Mars Observer

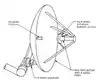
Proposed X/Ka band antenna (1986)

"Mars Observer" was launched on September 25, 1992, at 17:05:01 UTC by the National Aeronautics and Space Administration from Space Launch Complex 40 at the Cape Canaveral Air Force Station in Florida, aboard a Commercial Titan III CT-4 launch vehicle. The complete burn sequence lasted for 34 minutes after a solid-fuel Transfer Orbit Stage placed the spacecraft into an 11-month, Mars transfer trajectory, at a final speed of 5.28 km/s with respect to Mars.